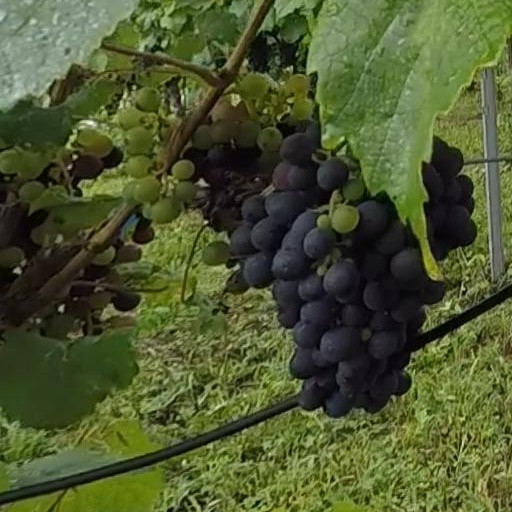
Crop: grape